Venkateswara Temple, Tirumala

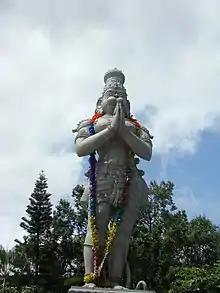
A statue of Hanuman in prayer pose near Alipiri gate in Tirumala

The "Tirupati Laddu" is given at Tirumala Temple as prasadam. Tirupati Laddu received the Geographical indication tag which entitles only Tirumala Tirupati Devasthanams to make or sell it. Many other prasadams are also offered to Venkateswara and they are classified as Anna-prasadams and Panyarams. Annaprasadams include chakerapongal (sweet), Pulihora (tamarind rice), miryala pongal, kadambham, daddojanam (curd rice). Panyarams include laddu, vada, Dosa, Appam, jilebi, muruku, poli, payasam. Free meals are given daily to the pilgrims. On Thursdays, the Tiruppavada seva is conducted, where huge quantity of pulihora is offered to Venkateswara by heaping up into a pyramidal shape in Tirummani mandapam (ghanta mandapam).